All-time FISU World University Games medal table

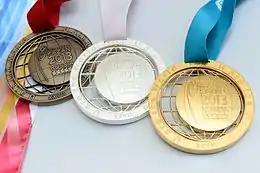
2013 Summer Universiade Medals

An all-time Universiade medal table from 1959 Summer Universiade to 2025 Summer Universiade and 1960 Winter Universiade to 2025 Winter Universiade, is tabulated below. The table is the consequence of the sum of the medal tables of the various editions of the Summer Universiade and the Winter Universiade. The results code are attributed to the IOC country code. NUSF stands for National University Sports Federation